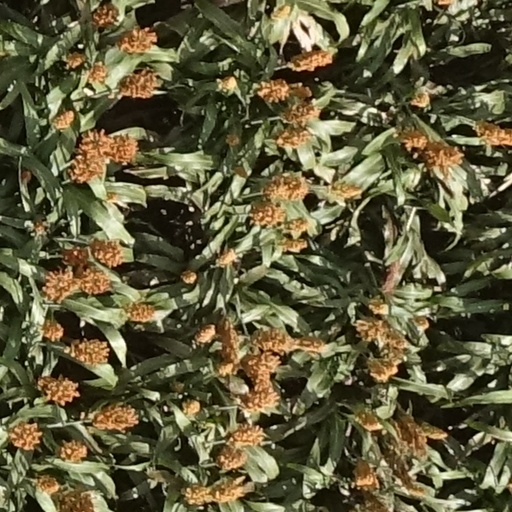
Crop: sorghum